Matthew McCauley (politician)

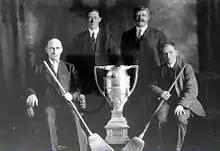
McCauley (bottom left) and curling team

McCauley married Matilda Benson of Sarnia, Ontario in 1875, in which he would remain married to until her sudden death in 1896. He married once again in 1902, to Annie Cookson, originally from Manchester, England. He had seven children with his first wife Matilda – Alexander, Lilly Bell, Margaret Alberta, Mabel, Maud, Frank and May. With Annie Cookson he had four children, Georgina, John, Raymond and Ada.